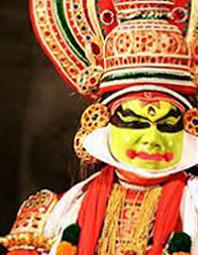
Dance form: kathakali